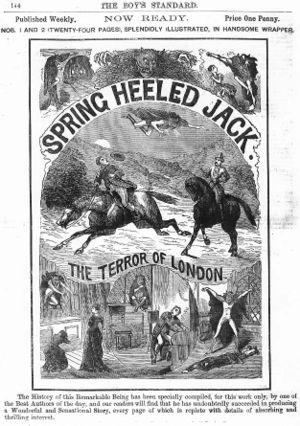
Sherlock Holmes contre Jack l'Éventreur est un jeu vidéo d'aventure développé par Frogwares, sorti en France sur PC le 30 avril 2009. Le jeu a ensuite été porté sur Xbox 360 par le studio français Spiders le 19 novembre 2009. Étant le cinquième volet de la série « Sherlock Holmes » développée par Frogwares, le jeu est parfois désigné par les joueurs sous l'abréviation « Sherlock Holmes 5 » ou « SH5 ».
Jack Talons-à-Ressort est un personnage du folklore anglais datant de l'époque victorienne. Les récits le décrivent comme un homme mystérieux à l'apparence diabolique qui aurait le pouvoir de faire des sauts extraordinaires : d'où son surnom.